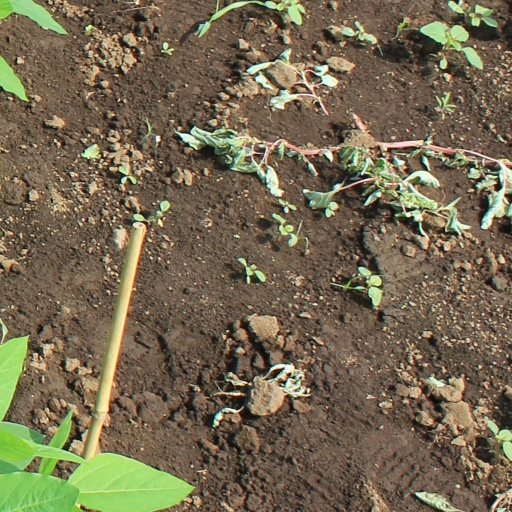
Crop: soybean